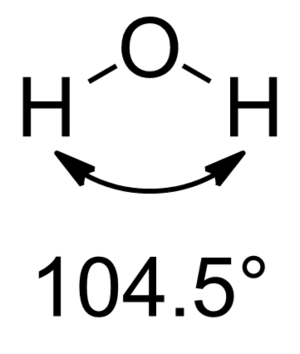
En chimie, la règle de Bent décrit et explique la relation entre l'hybridation d'un atome central dans une molécule et les électronégativités des substituants. La règle est énoncée par Henry Bent en 1961 comme suit : « Le caractère s atomique se concentre aux orbitales dirigées vers les substituants électropositifs. »